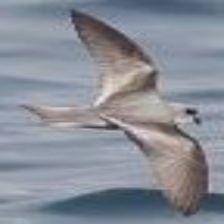
Species: ASHY STORM PETREL
Scientific name: OCEANODROMA HOMOCHROA